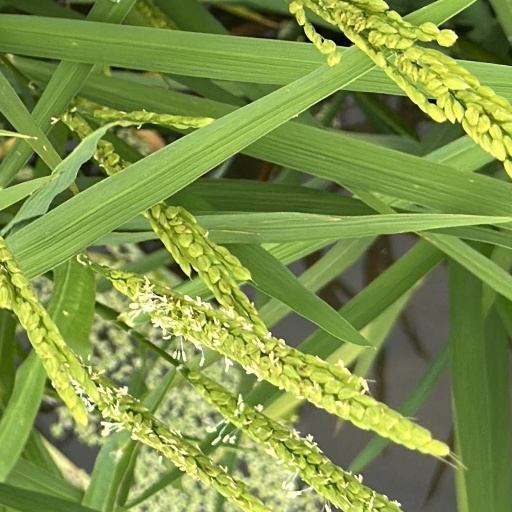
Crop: rice